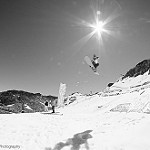
Label: B & W